Karine Deshayes

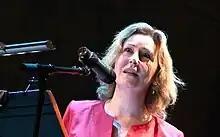

Karine Deshayes (born 25 January 1973) is a French mezzo-soprano. She is noted for her interpretations of bel canto roles (principally Rossini and Bellini).